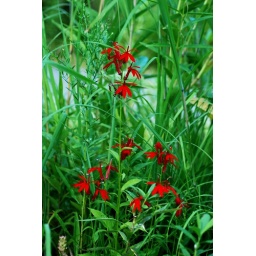
red wildflowers in green grasses 2 full